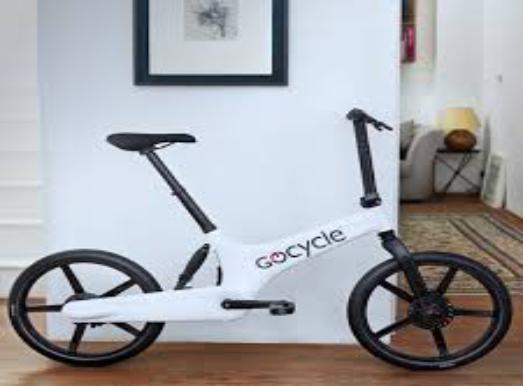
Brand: gocycle
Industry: Transportation